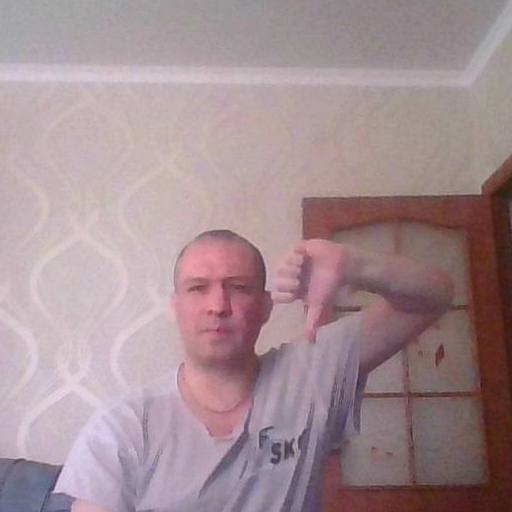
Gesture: dislike